Elisabeth Söderström

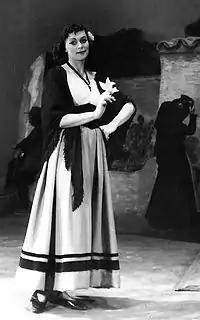
As "Lola" in Cavalleria rusticana, Royal Swedish Opera Stockholm, 1954.

Anna Elisabeth Söderström (married name Olow; 7 May 192720 November 2009) was a Swedish soprano who performed both opera and song, and was known as a leading interpreter of the works of Janáček, Rachmaninoff and Sibelius. She was particularly well known for her recordings of the lead soprano roles in the three Janáček operas "Jenůfa", "Káťa Kabanová", and "The Makropoulos Affair", all of which received Gramophone Awards. The "Gramophone" critic John Warrack described her portrayal of Káťa Kabanová as "establishing by an infinity of subtle touches and discreet, sensitive singing the picture of Káta as the richest and most human character in the drama".